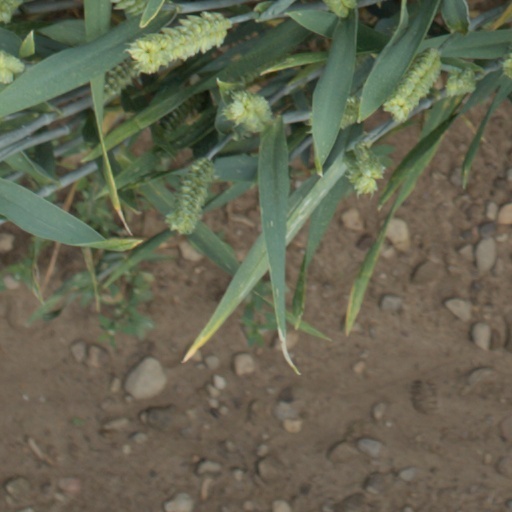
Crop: wheat